Thermal power station Regina Margherita

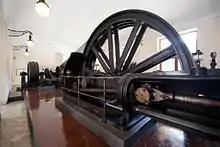
The thermal power station Regina Margherita, preserved and exhibited at the Museo nazionale della scienza e della tecnologia Leonardo da Vinci in Milan - Italy

The thermal power station Regina Margherita was a large power station for the production of electricity, preserved at the Museo nazionale della scienza e della tecnologia Leonardo da Vinci in Milan, Italy. The station opened in 1895 and was originally installed in the Egidio e Pio Gavazzi silk factory in Desio (Milan), where it operated until 1954. It supplied electricity for lighting and for the operation of 1,800 looms, generating alternating electric current at a voltage of 200 V.